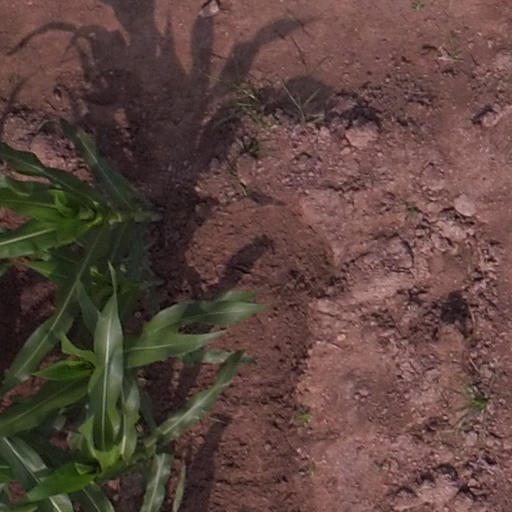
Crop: maize; corn